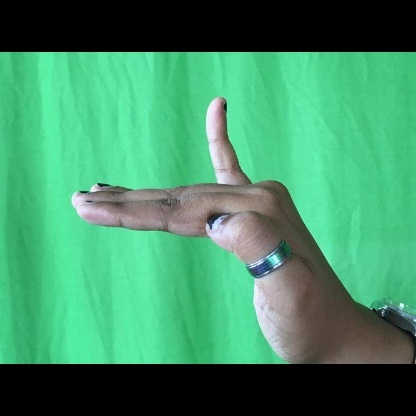
Mudra: Hamsapaksha